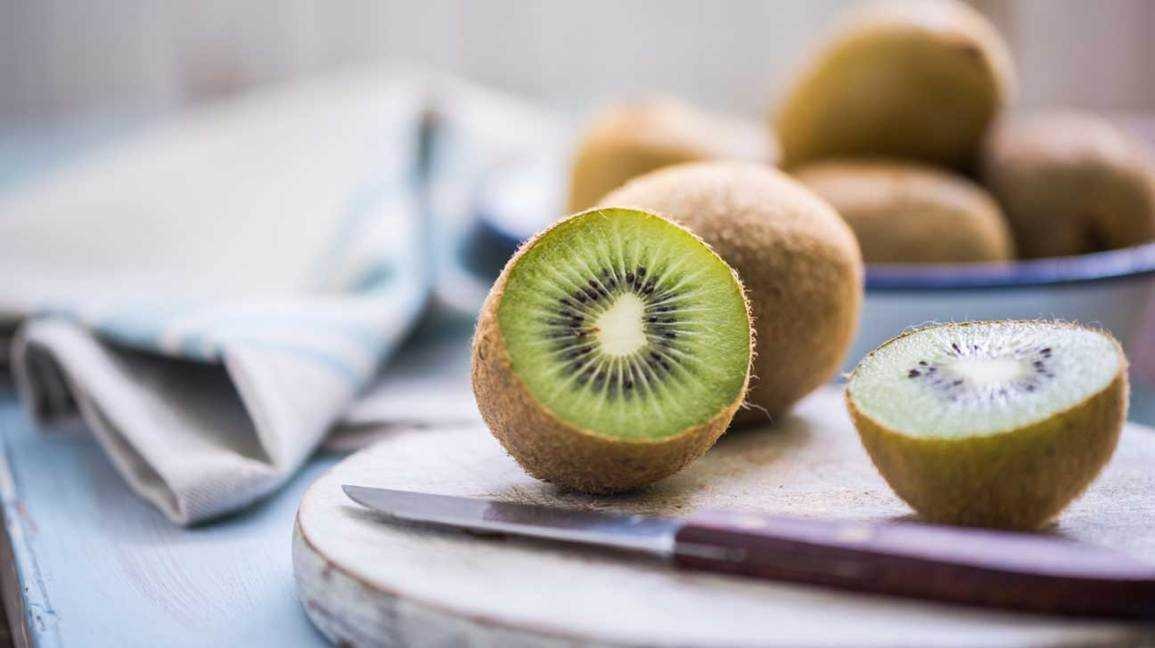
Label: Kiwi